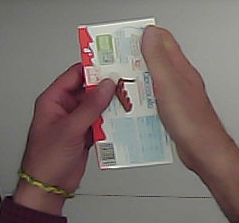
Product: kinder_chocolate